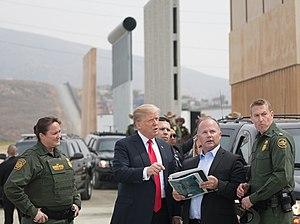
La barrière États-Unis-Mexique, ou la grande muraille États-Unis-Mexique, est une séparation discontinue érigée par les États-Unis sur leur territoire, le long de sa frontière avec le Mexique rendue possible grâce à plusieurs clôtures et murs visant à empêcher l'immigration illégale importante en provenance de celui-ci, ainsi que le trafic de drogue.
Le mur de Trump, ou simplement le mur, est le nom familier désignant un projet d'extension de la barrière entre les États-Unis et le Mexique pendant la présidence de Donald Trump.